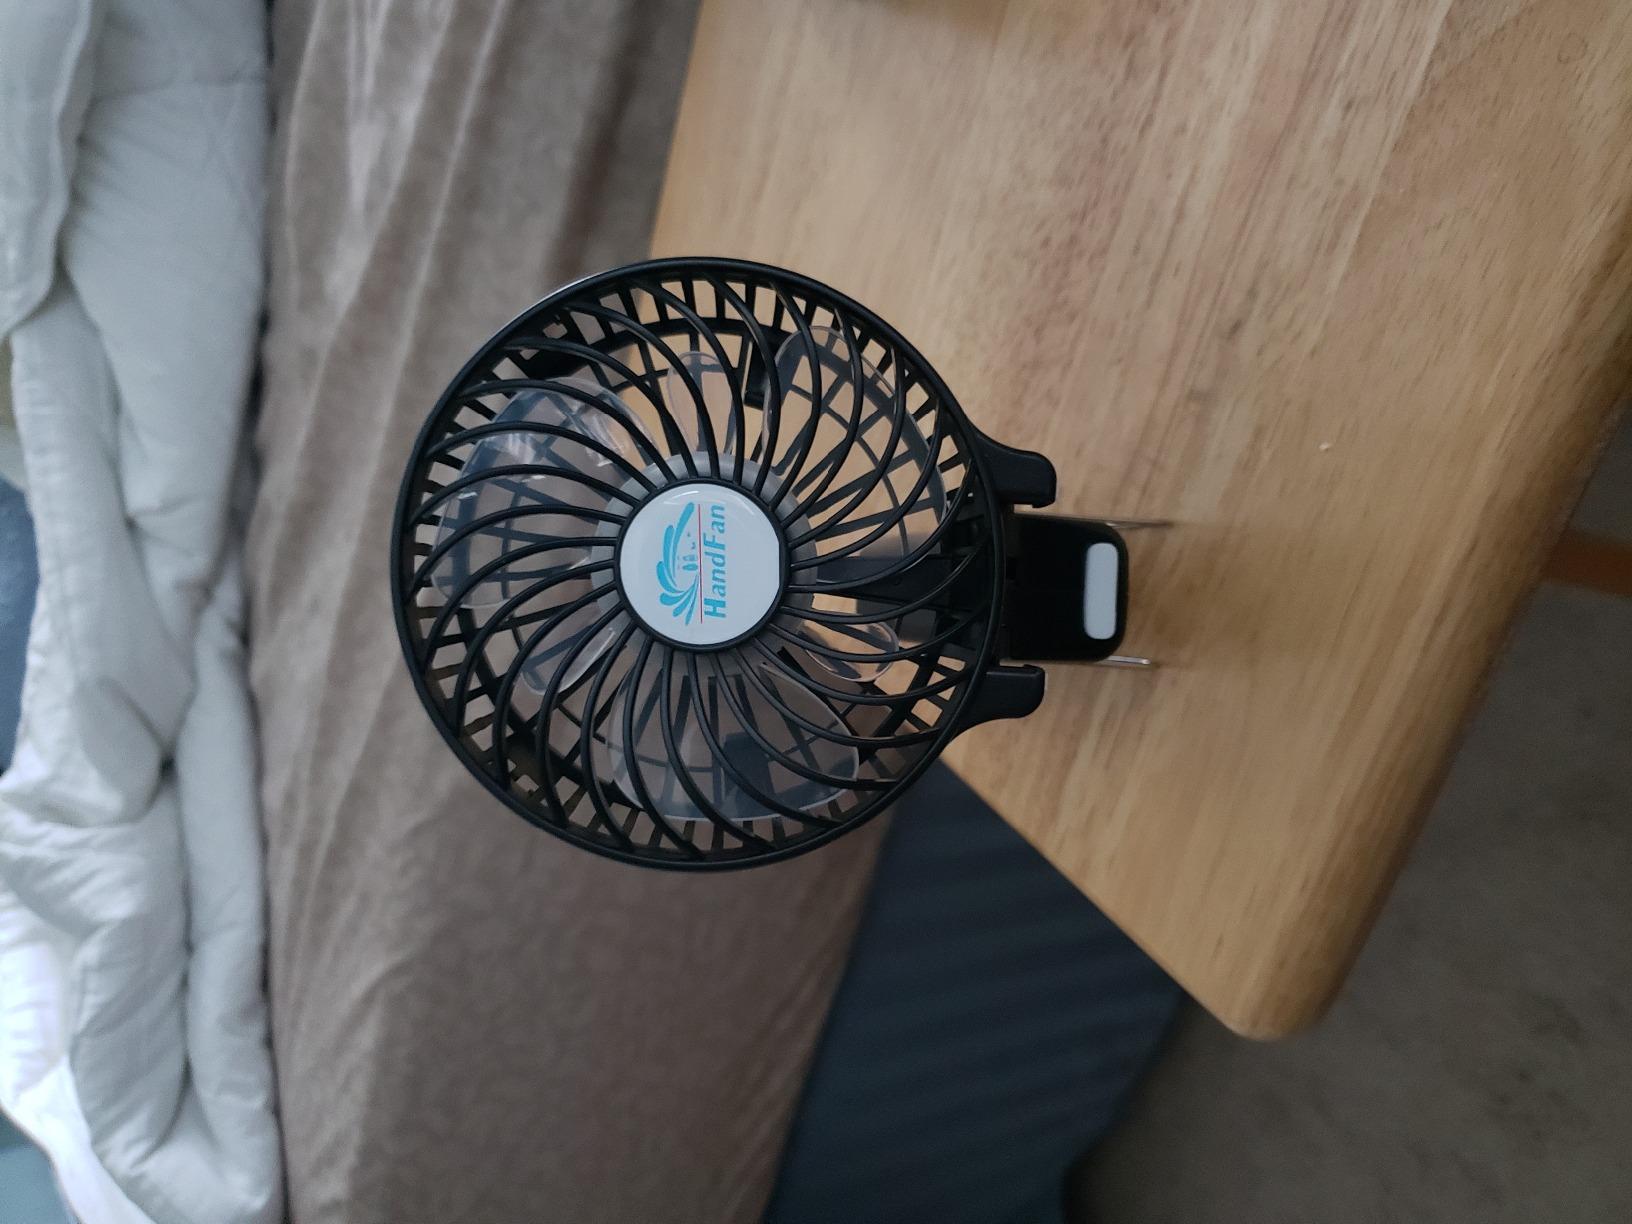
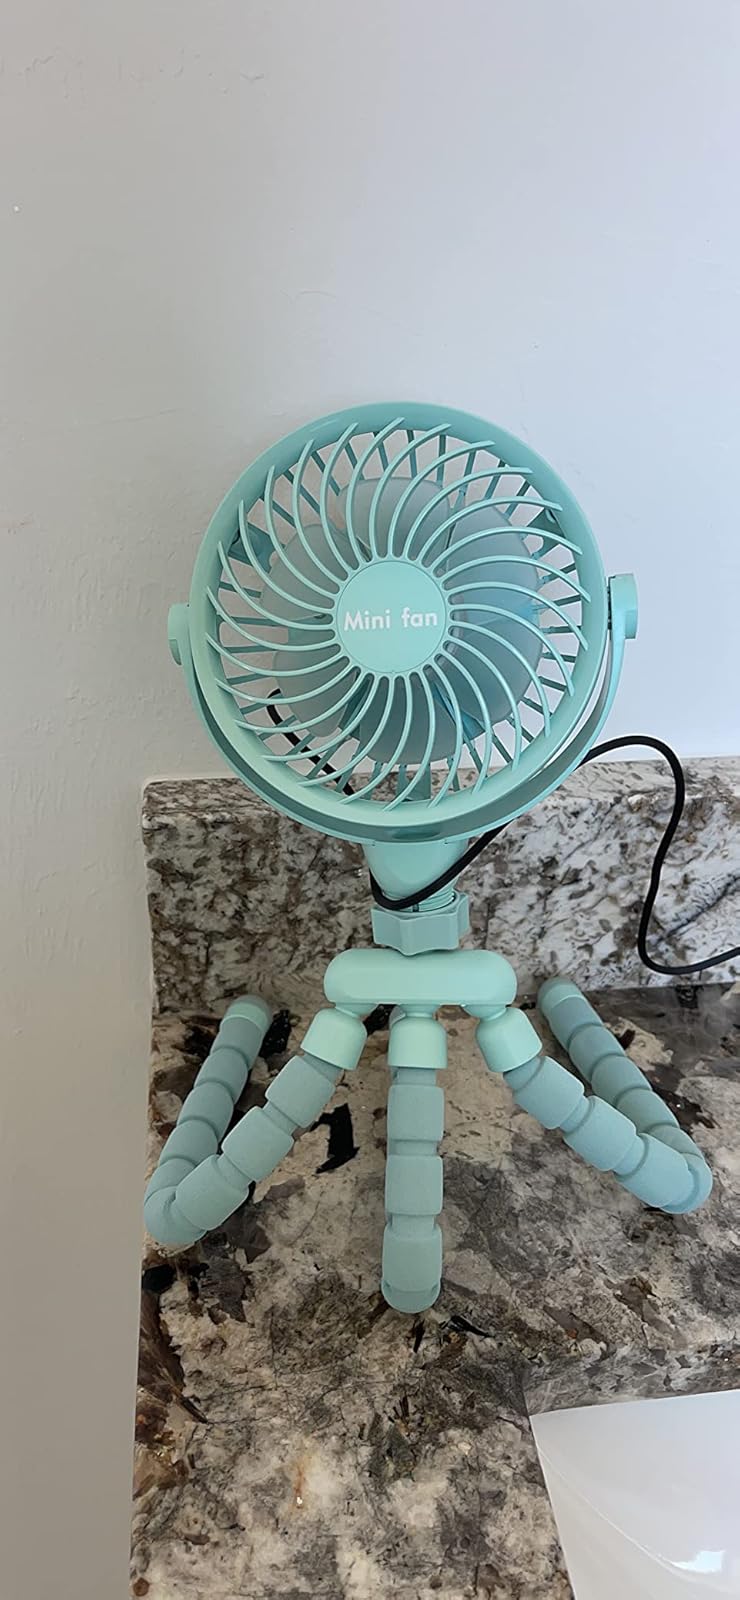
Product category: fan
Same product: no